Topic (chocolate bar)

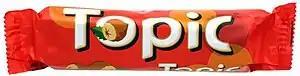
Topic wrapper

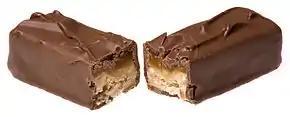
A Topic bar split in half

Topic was a chocolate bar made by Mars, Incorporated in France and sold throughout Europe. It contained hazelnuts, nougat and caramel.